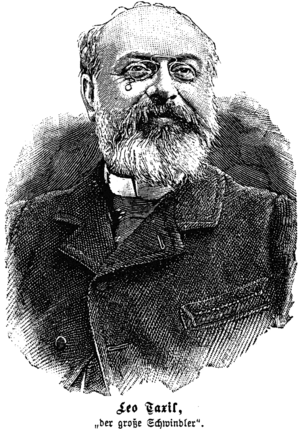
Gabriel Jogand-Pagès, dit Léo Taxil, né à Marseille le 21 mars 1854 et mort à Sceaux le 27 mars 1907, est un écrivain français anticlérical puis antimaçon auteur, à l'aide de quelques collaborateurs dont Paul Rosen, d'une mystification célèbre et de grande ampleur contre la maçonnerie, l'accusant de satanisme. Il alla jusqu'à fabriquer de fausses preuves et envoyer une correspondance délatrice au pape. Ces manipulations de l'opinion et particulièrement des catholiques commencèrent en 1885 et prirent fin en 1897 avec ses aveux publics.